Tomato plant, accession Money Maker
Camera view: vertical (180 deg); turntable rotation: 120 degrees
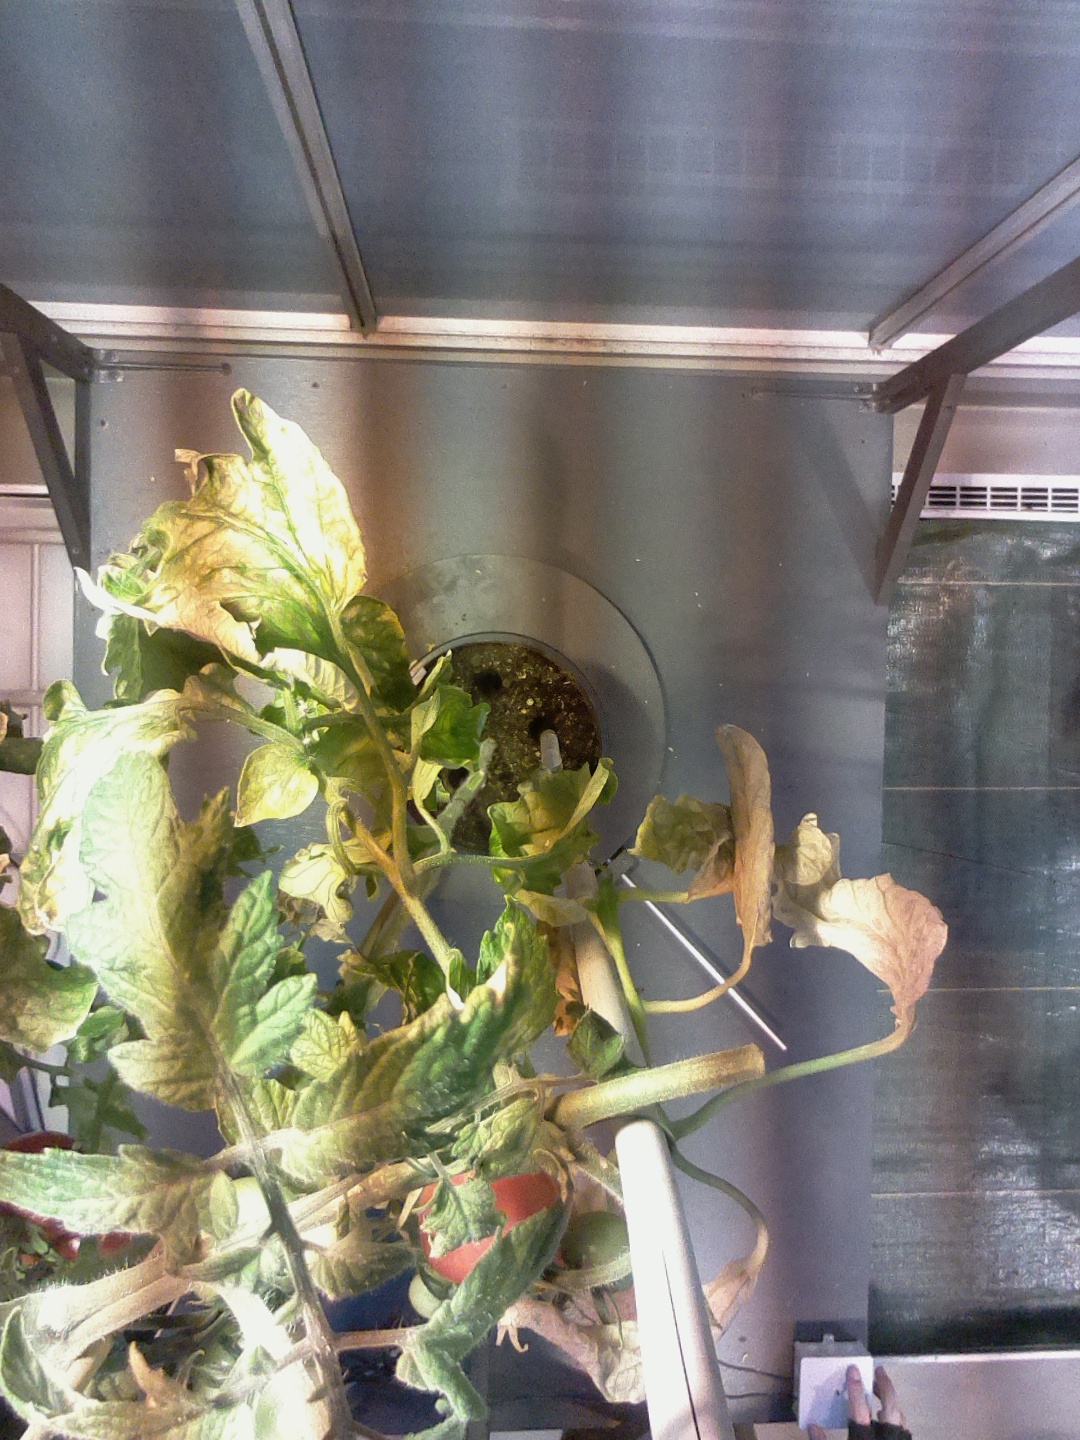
BBCH growth stage 83: 30%-40% of fruits show typical fully ripe color